Jerzy Iwanow-Szajnowicz

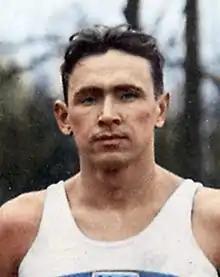

Jerzy Iwanow-Szajnowicz ("Georgios Ivanof-Sainovits"; 14 December 1911 – 4 January 1943) was a Polish-Greek athlete who fought as a saboteur in the Greek Resistance during World War II and was executed by the Germans.